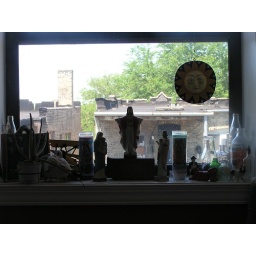
our house in the middle of the street 012